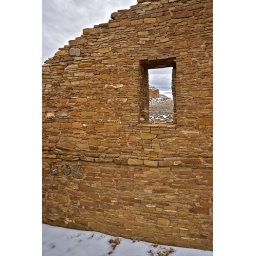
Window in stone wall of ancient ruin in Chaco Canyon National Historic Monument